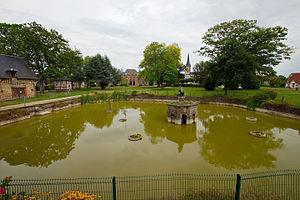
Bassin du parc de la mairie de Saint-Jacques-sur-Darnétal
Saint-Jacques-sur-Darnétal est une commune française située dans le département de la Seine-Maritime en région Normandie.